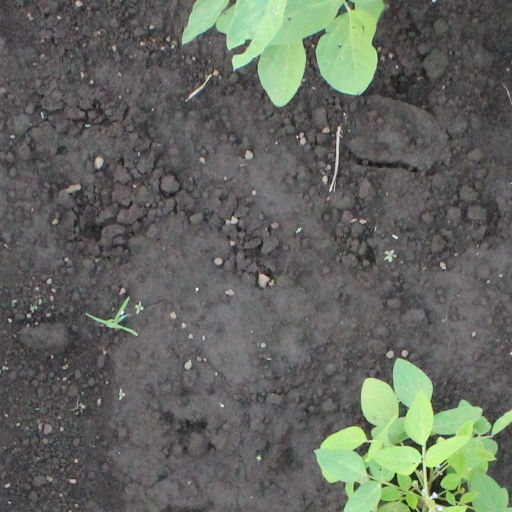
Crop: soybean